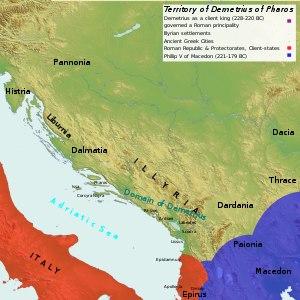
La Première guerre macédonienne oppose la République romaine, qui livre alors la Deuxième guerre punique contre Carthage, et le royaume de Macédoine sous le règne de Philippe V. Elle est la première des quatre Guerres de Macédoine. Les causes de ce conflit sont notamment l'expansionnisme macédonien en Illyrie dont une partie est alors sous protectorat romain. Philippe et Hannibal Barca ont par ailleurs conclu un traité d'aide mutuelle ; tandis que les Romains ont obtenu l'aide de la Ligue étolienne et de Pergame. Le traité de Phœnicé qui termine cette guerre mineure s'avère favorable aux Macédoniens.
Philippe V, né en 238 et mort en 179 av. J.-C., est un roi de Macédoine de la dynastie des Antigonides. Les premières années de son règne marquent l'apogée de la Macédoine hellénistique avec sa victoire lors de la guerre des Alliés contre la Ligue étolienne et lors de la Première guerre macédonienne contre Rome pour le contrôle de l'Illyrie. Il s'engage ensuite dans la Première guerre crétoise contre Rhodes, à laquelle se joint Pergame. Ce conflit amène les Romains à intervenir une nouvelle fois : Philippe est vaincu à l'issue de la Deuxième guerre macédonienne à la bataille de Cynoscéphales en 197, marquant le déclin inexorable du royaume de Macédoine malgré la mise en œuvre de profondes réformes économiques et sociales.